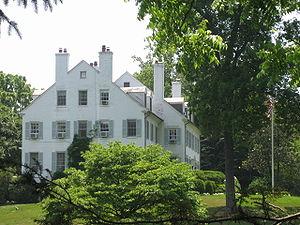
Ethel Kennedy est la veuve de Robert Francis Kennedy, homme politique américain, ministre de la Justice de 1961 à 1963, sénateur de l'État de New York de 1964 à 1968. Elle est par son mariage membre de la famille Kennedy et belle-sœur du président des États-Unis John Fitzgerald Kennedy.